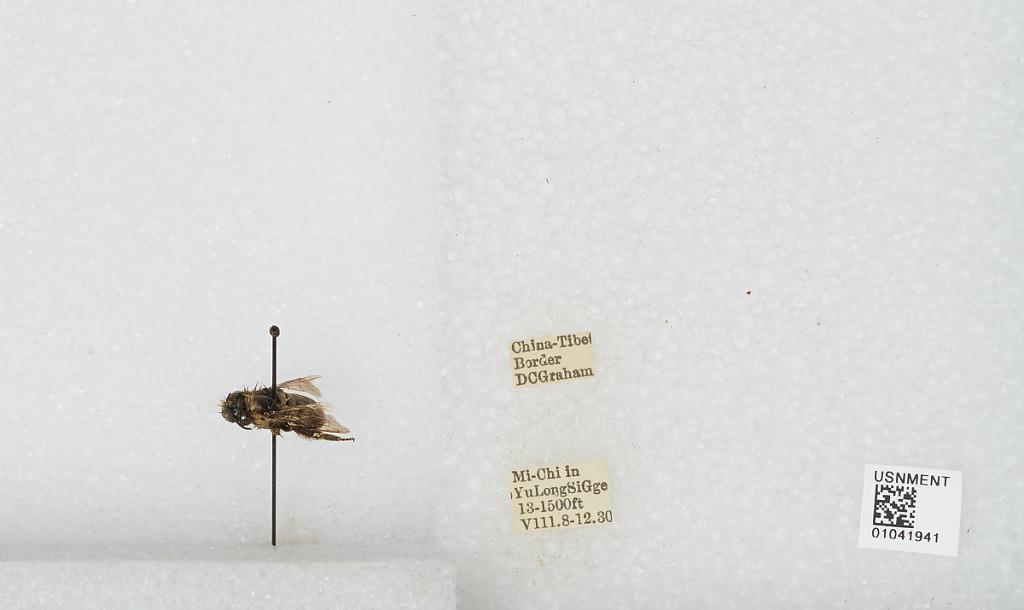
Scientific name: Bombus sp.
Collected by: D. Graham
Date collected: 1930-8-8
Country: China
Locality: Mi-Chi in Yu Long Si Gge, China-Tibet border